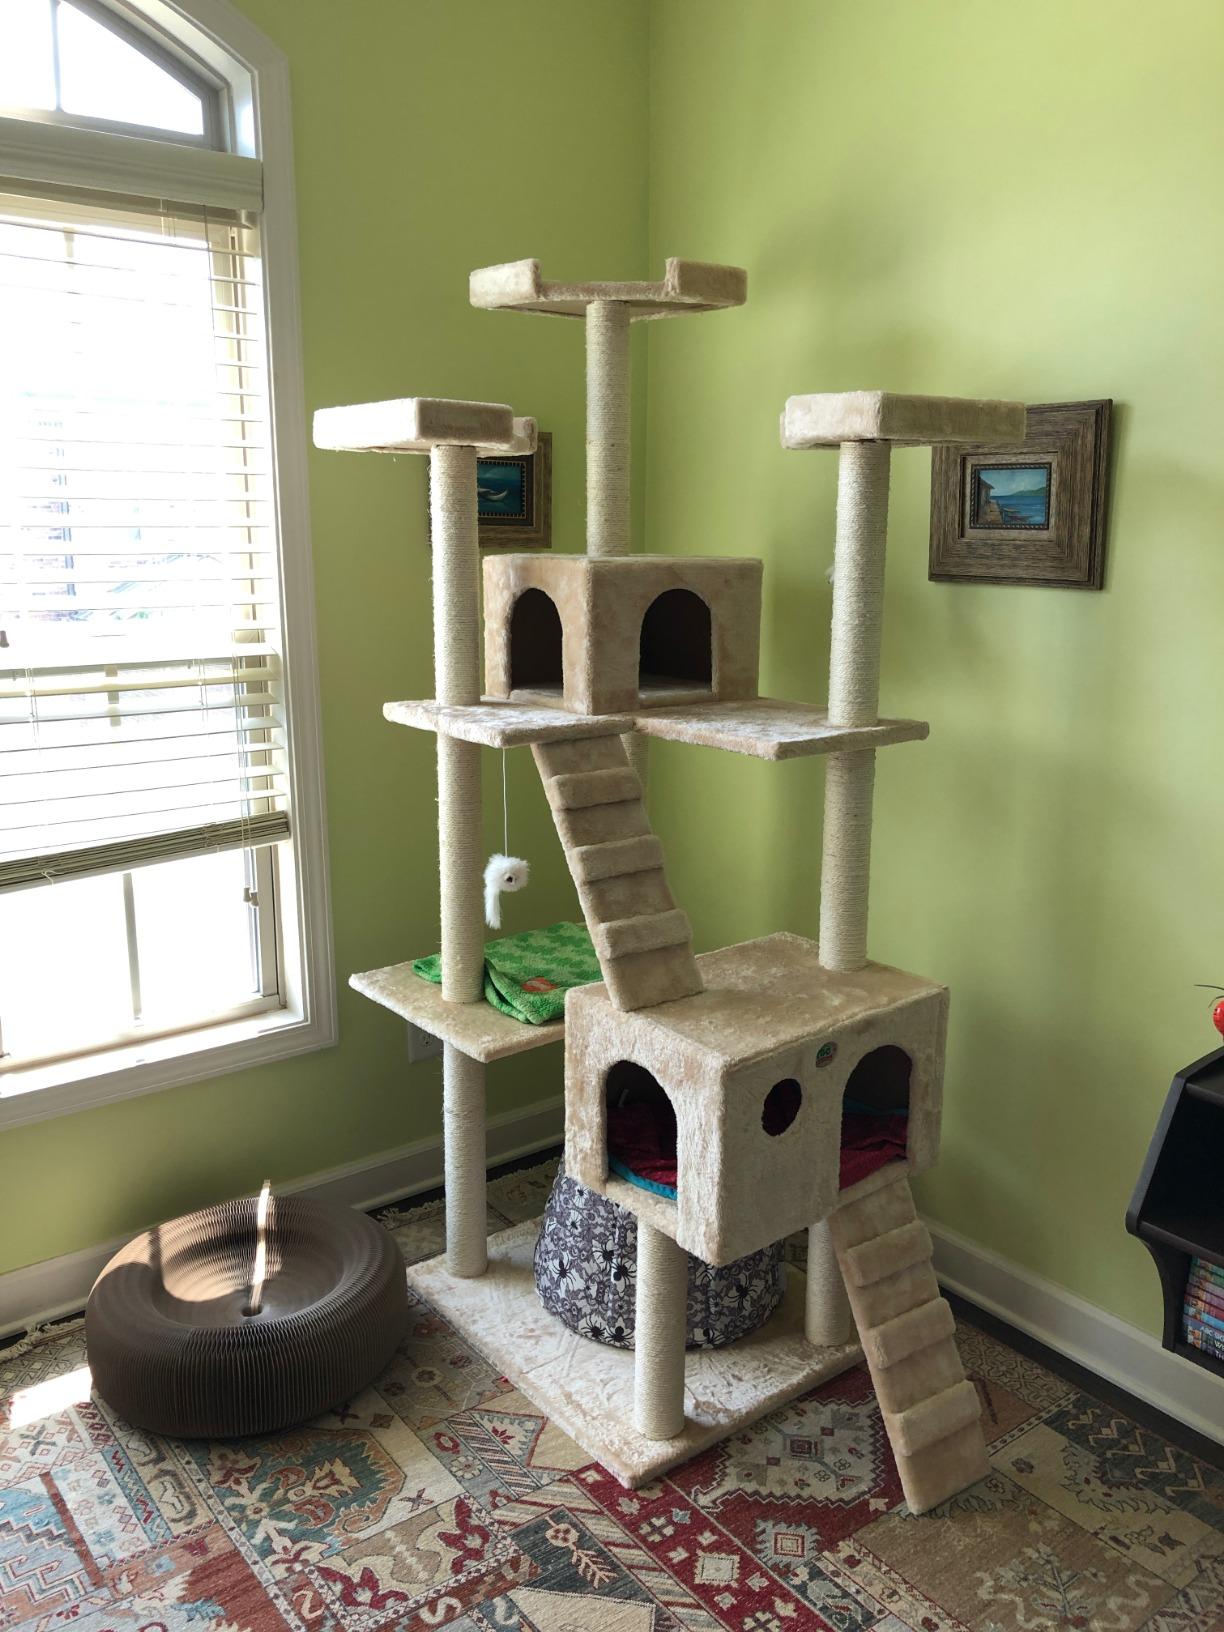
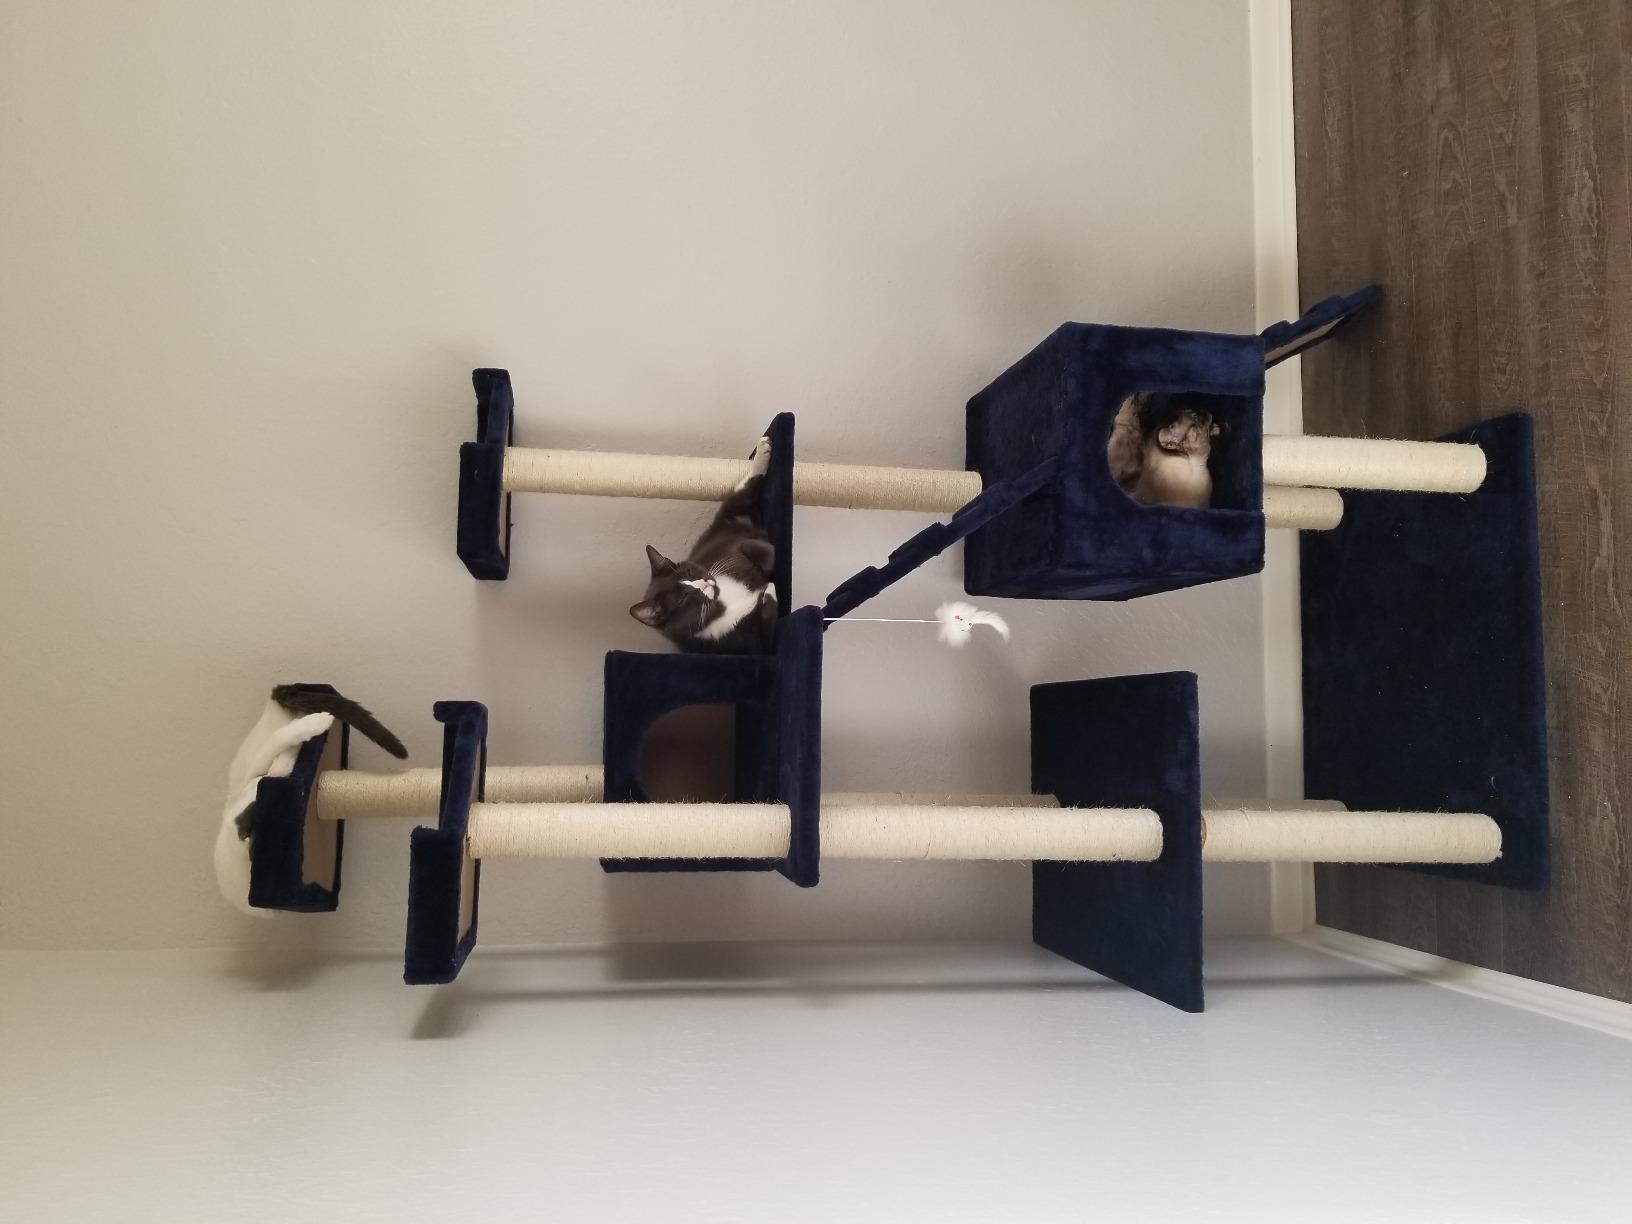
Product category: items_cat tree
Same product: no